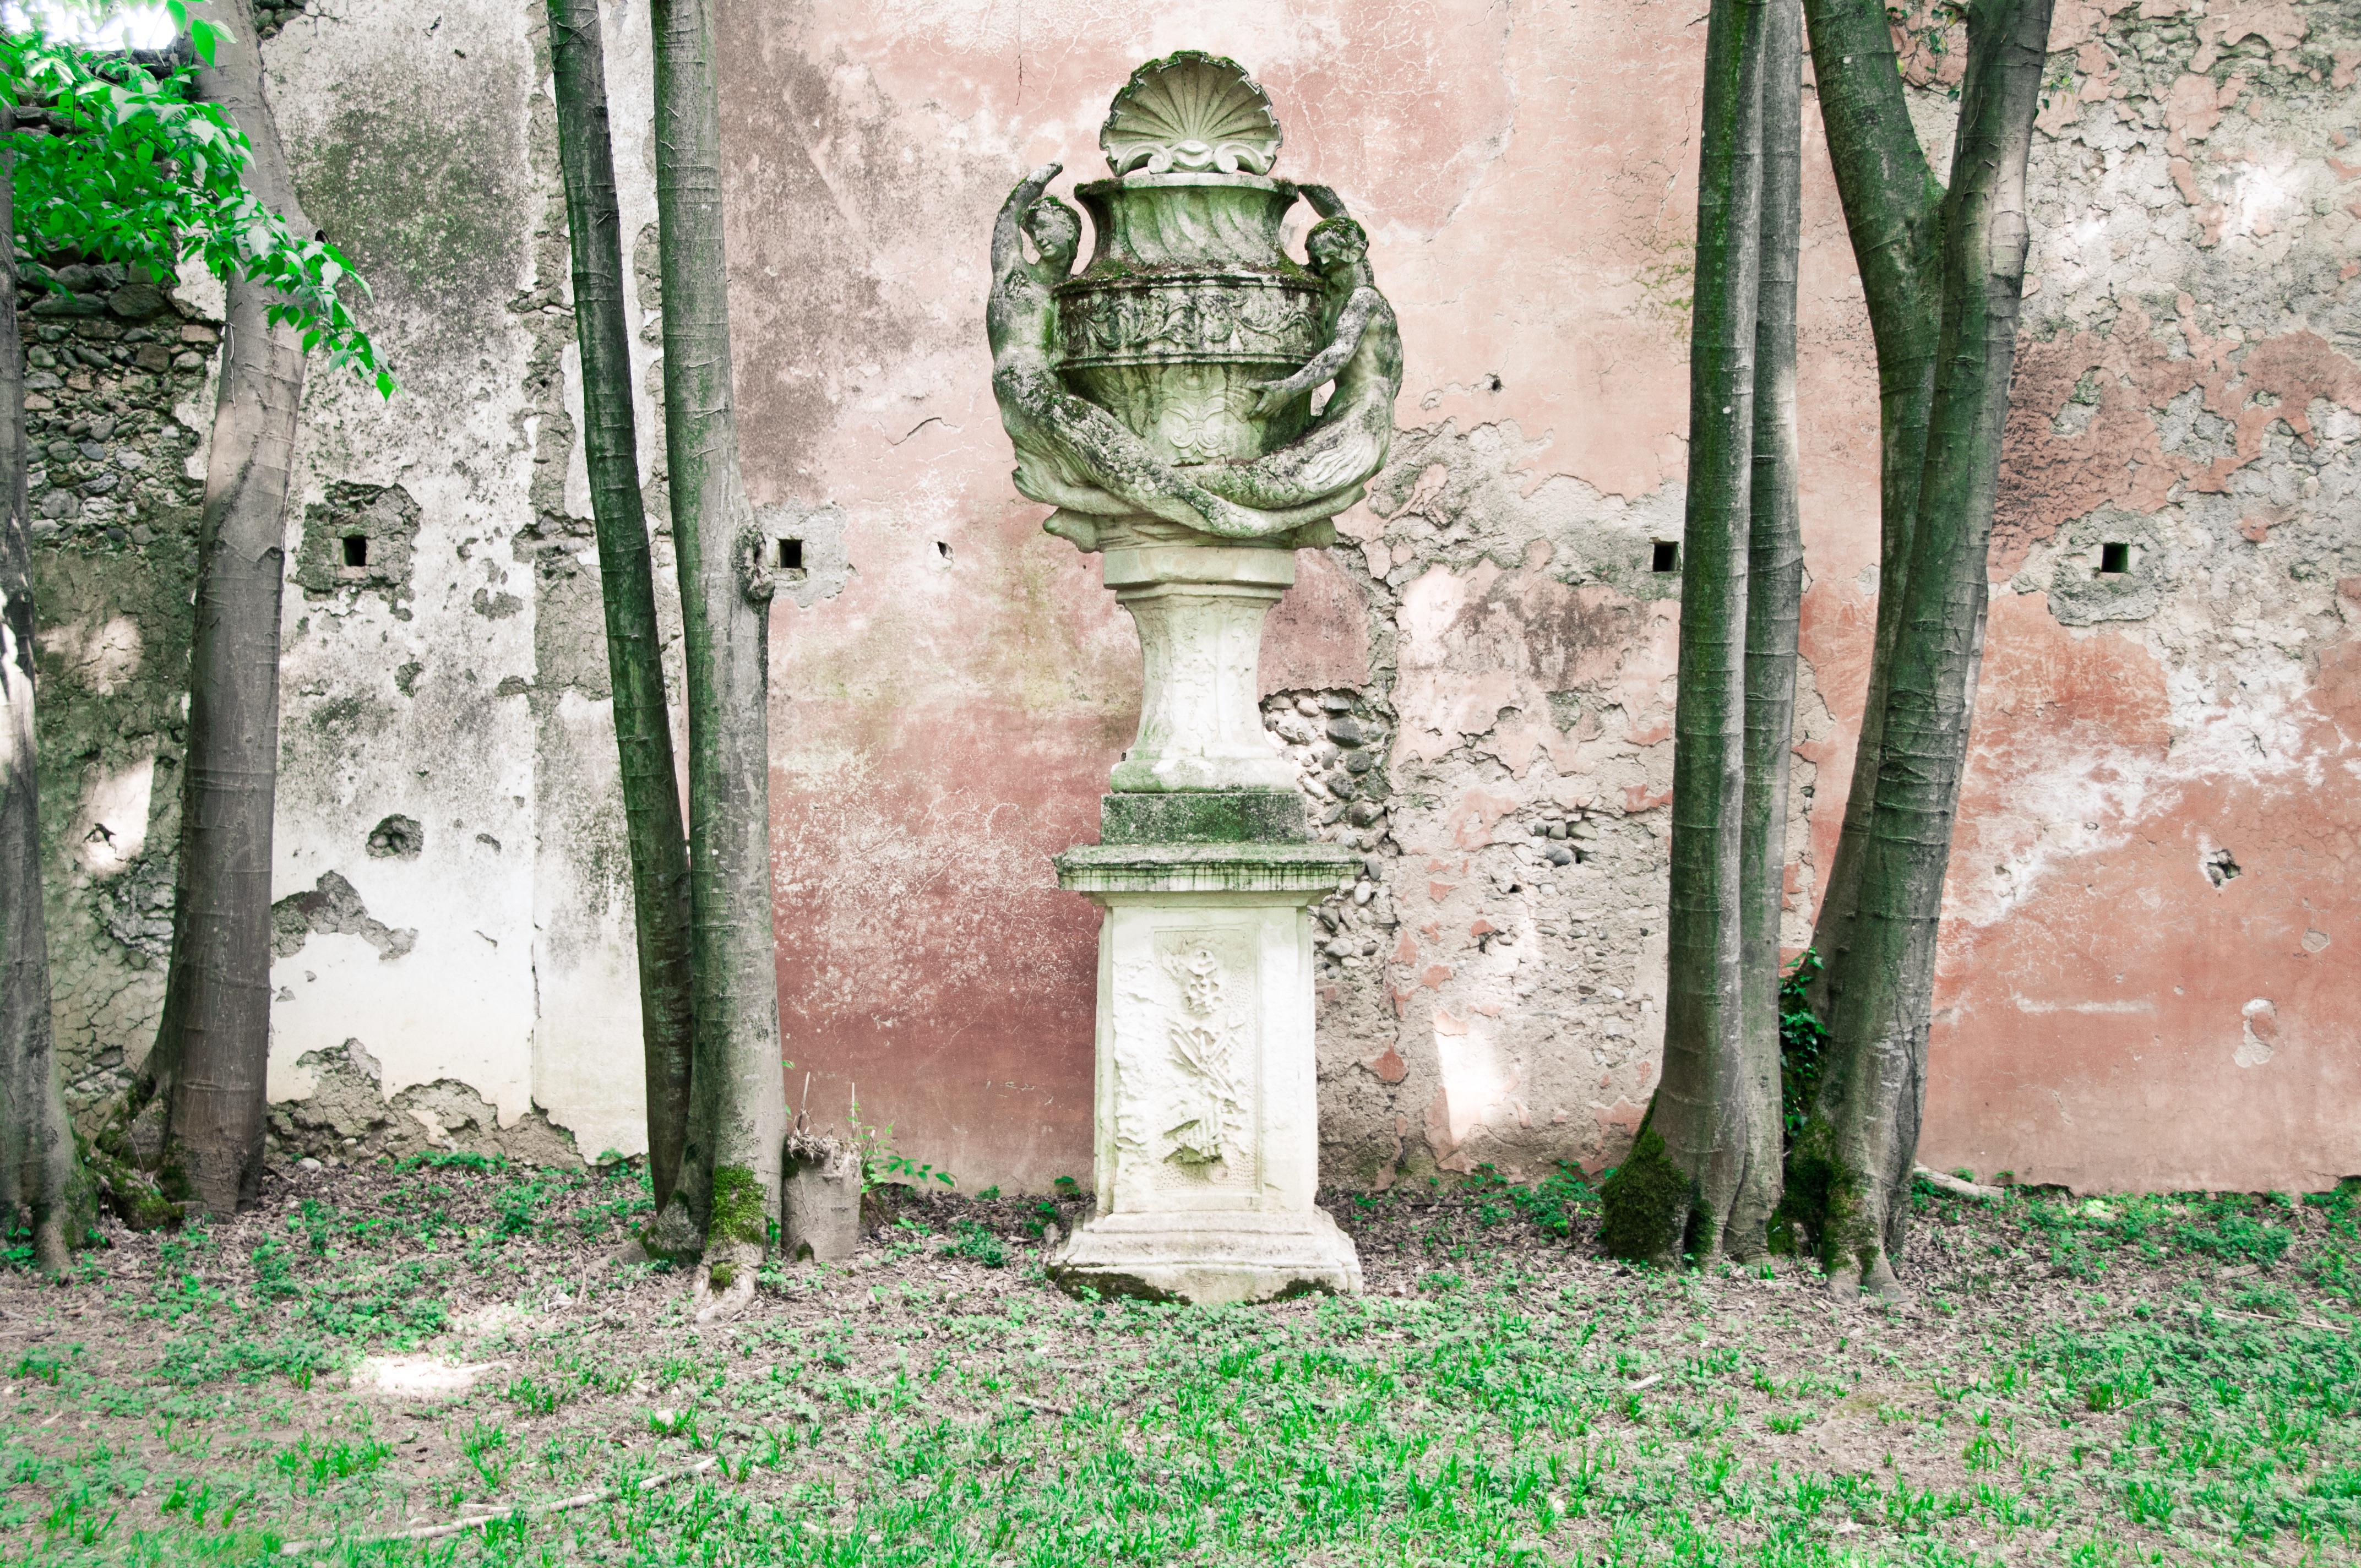
monument, statue, green, cemetery, grave, sculpture, art, ruins, ancient history